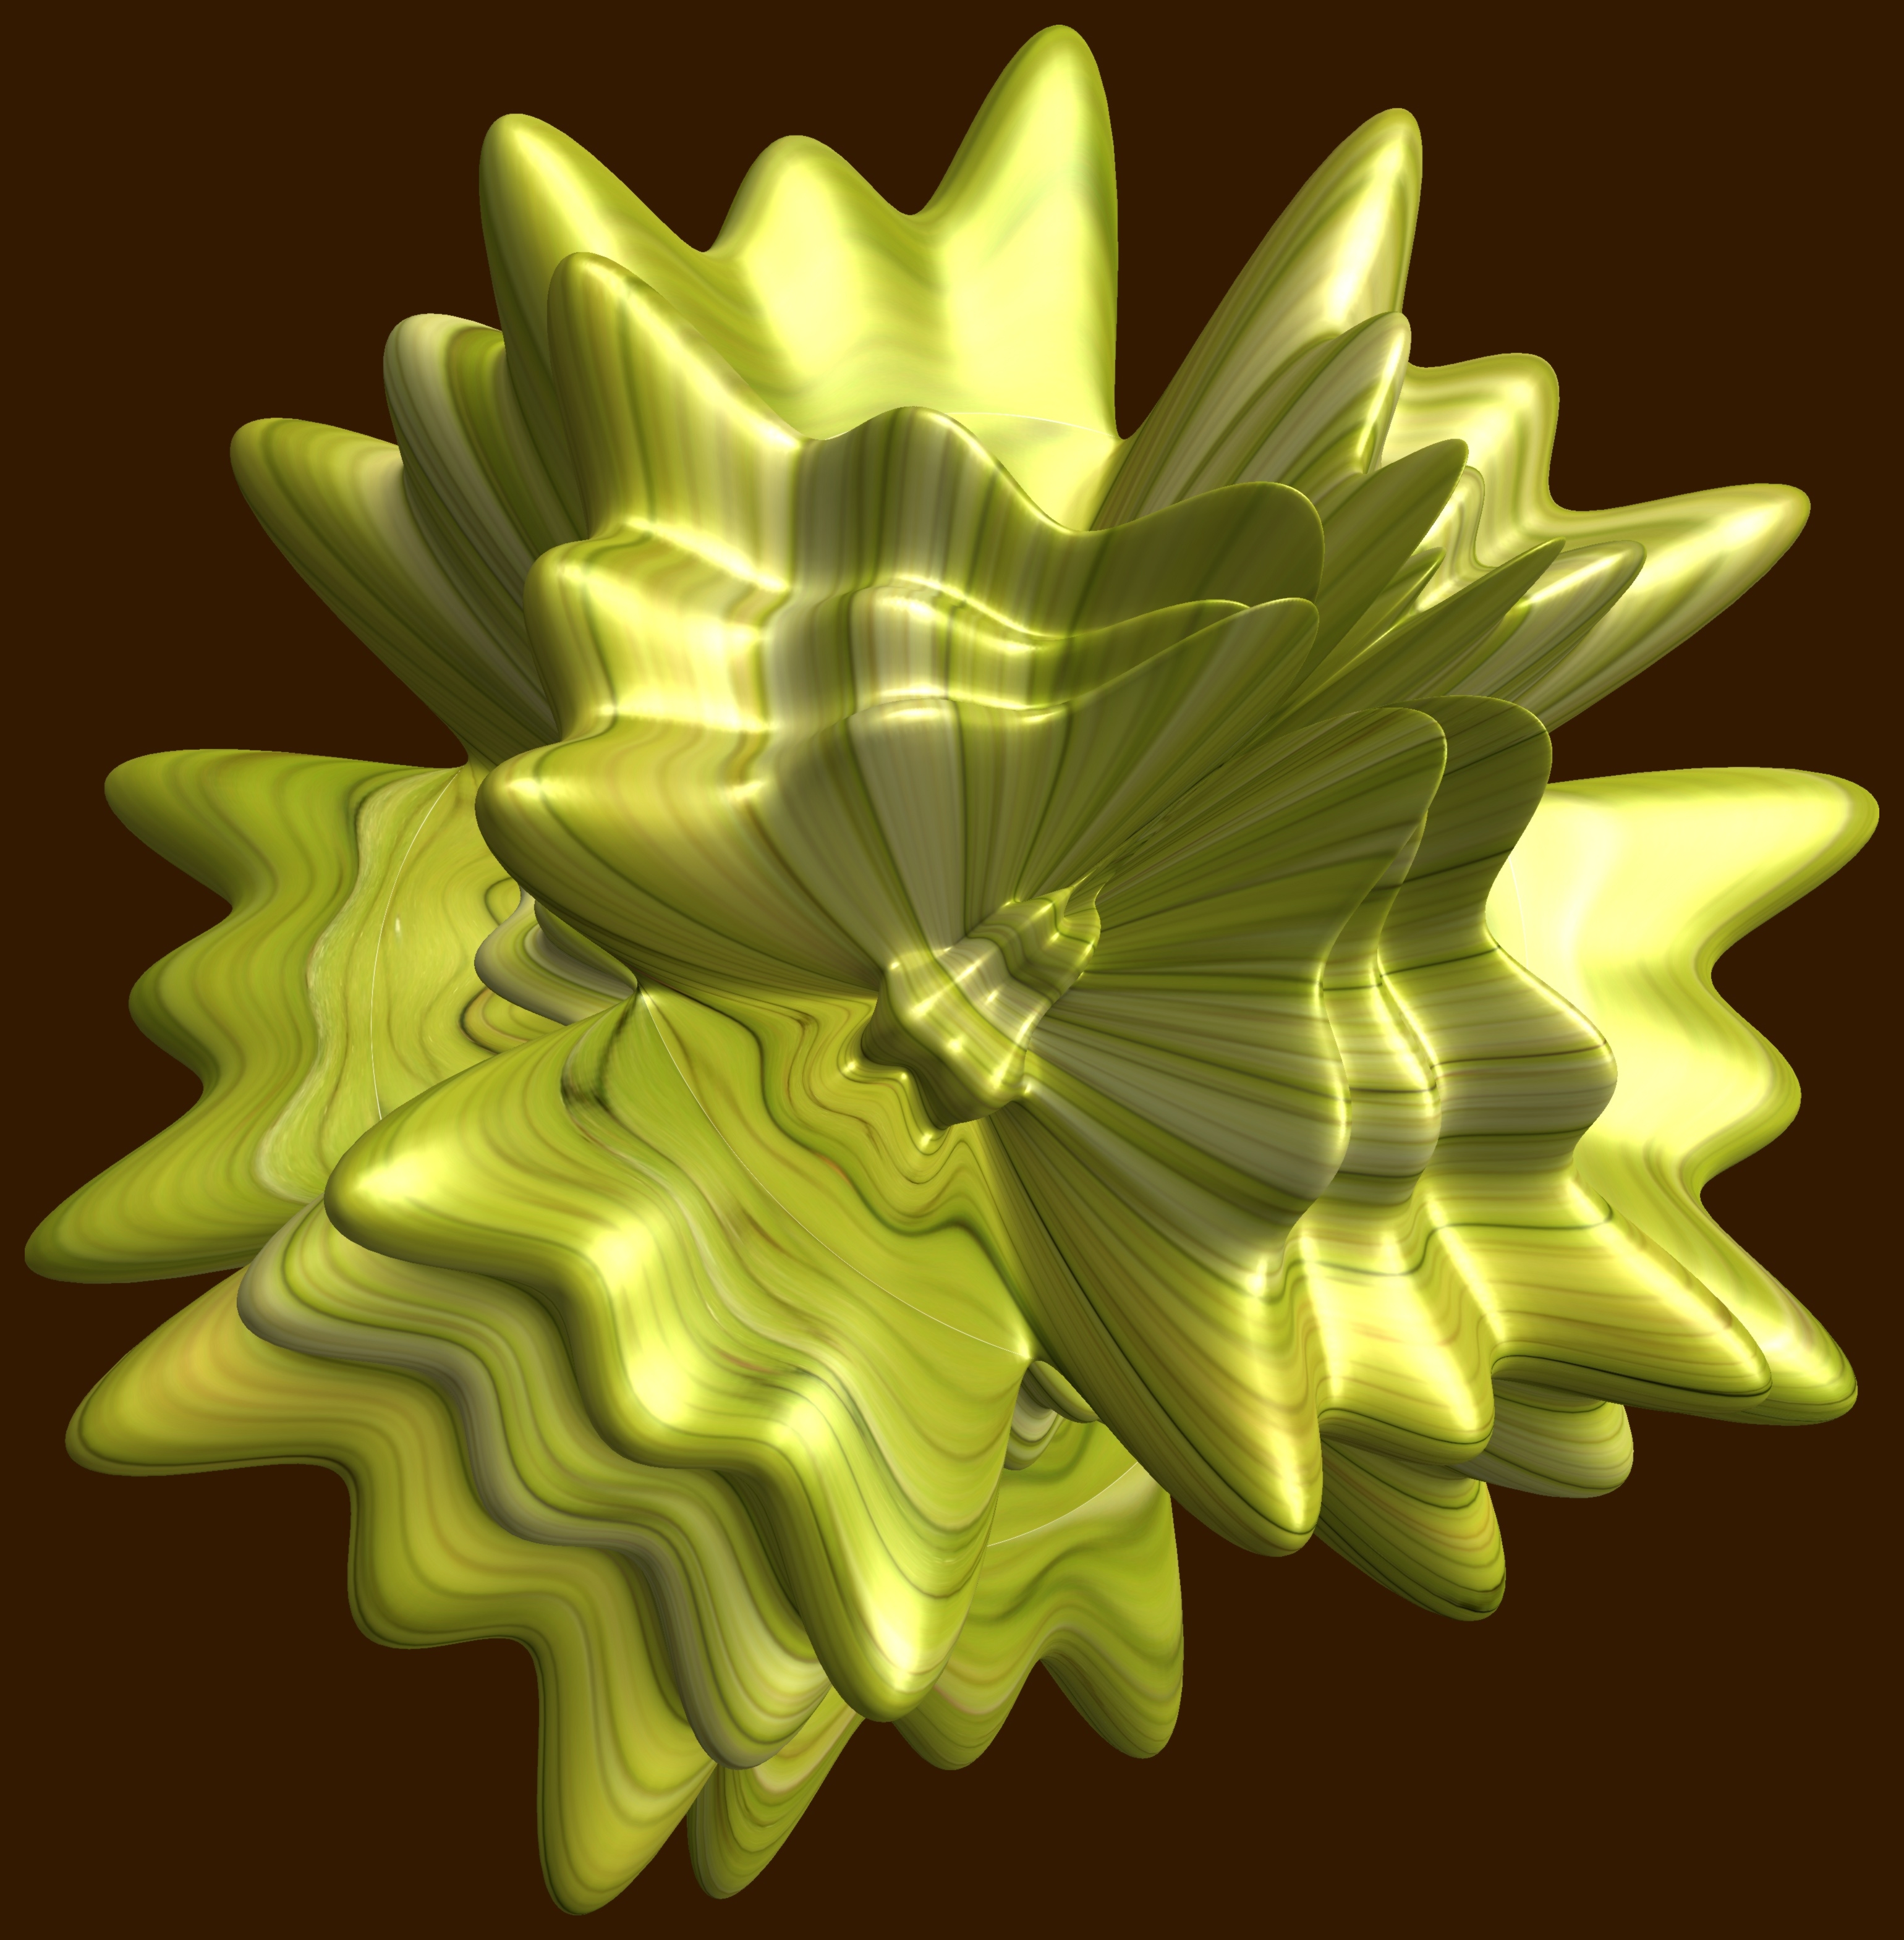
abstract, structure, plant, texture, leaf, flower, petal, pattern, green, produce, geometry, yellow, sculpture, illustration, design, symmetry, 3d, graphic, shape, mathematica, cg, code, program, algorithm, mapping, geometricsculpture, sphericalplot3d, flowering plant, daisy family, land plant